United Talmud Torahs of Montreal

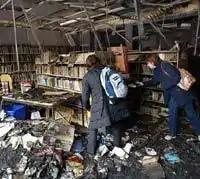
United Talmud Torah library after attack

On April 5, 2004, a few hours before the beginning of Passover, a fire was set in the UTT St. Laurent campus' library. Approximately 15,000 books, along with all of the library's furniture and computers, were destroyed in the fire, causing more than $600,000 in damages. The perpetrators left a note on the school door and contacted a local TV station, stating their attack was in retaliation for Israel's assassination of Hamas leader Sheikh Ahmad Yassin.